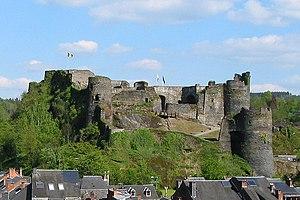
La Roche-en-Ardenne (Belgique), les ruines du château.
Cette page regroupe l'ensemble du patrimoine immobilier classé de la ville belge de La Roche-en-Ardenne.
L'histoire de la Wallonie peut être divisée en trois chapitres :
Le château de La Roche-en-Ardenne est un château fort situé dans la ville belge de La Roche-en-Ardenne en province de Luxembourg et Région wallonne. Il est une image emblématique de cette province.
Cette liste non exhaustive répertorie les principaux châteaux en Belgique.
La Roche-en-Ardenne est une ville francophone de Belgique située en Région wallonne dans la province de Luxembourg.